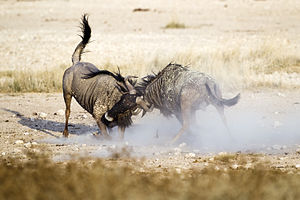
Oksegnu / Levevis og adfærd / Formering
Oksegnuer kæmper om dominans
Oksegnuen, også kaldet blå gnu, stribet gnu eller wildebeest, er et dyr i underfamilien koantiloper blandt de skedehornede pattedyr. Det er en stor antilope, der er nært beslægtet med den anden gnuart, hvidhalet gnu. Oksegnuen er planteæder og danner flokke, der bevæger sig omkring på græssletter, der grænser op til buskdækket savanne i det sydlige og østlige Afrika. Den er bytte for rovdyr og er derfor vagtsom og i stand til at løbe meget stærkt. Hvert år foretager nogle østafrikanske populationer større vandringer, der passer tidsmæssigt med den lokale nedbør og græsvækst.